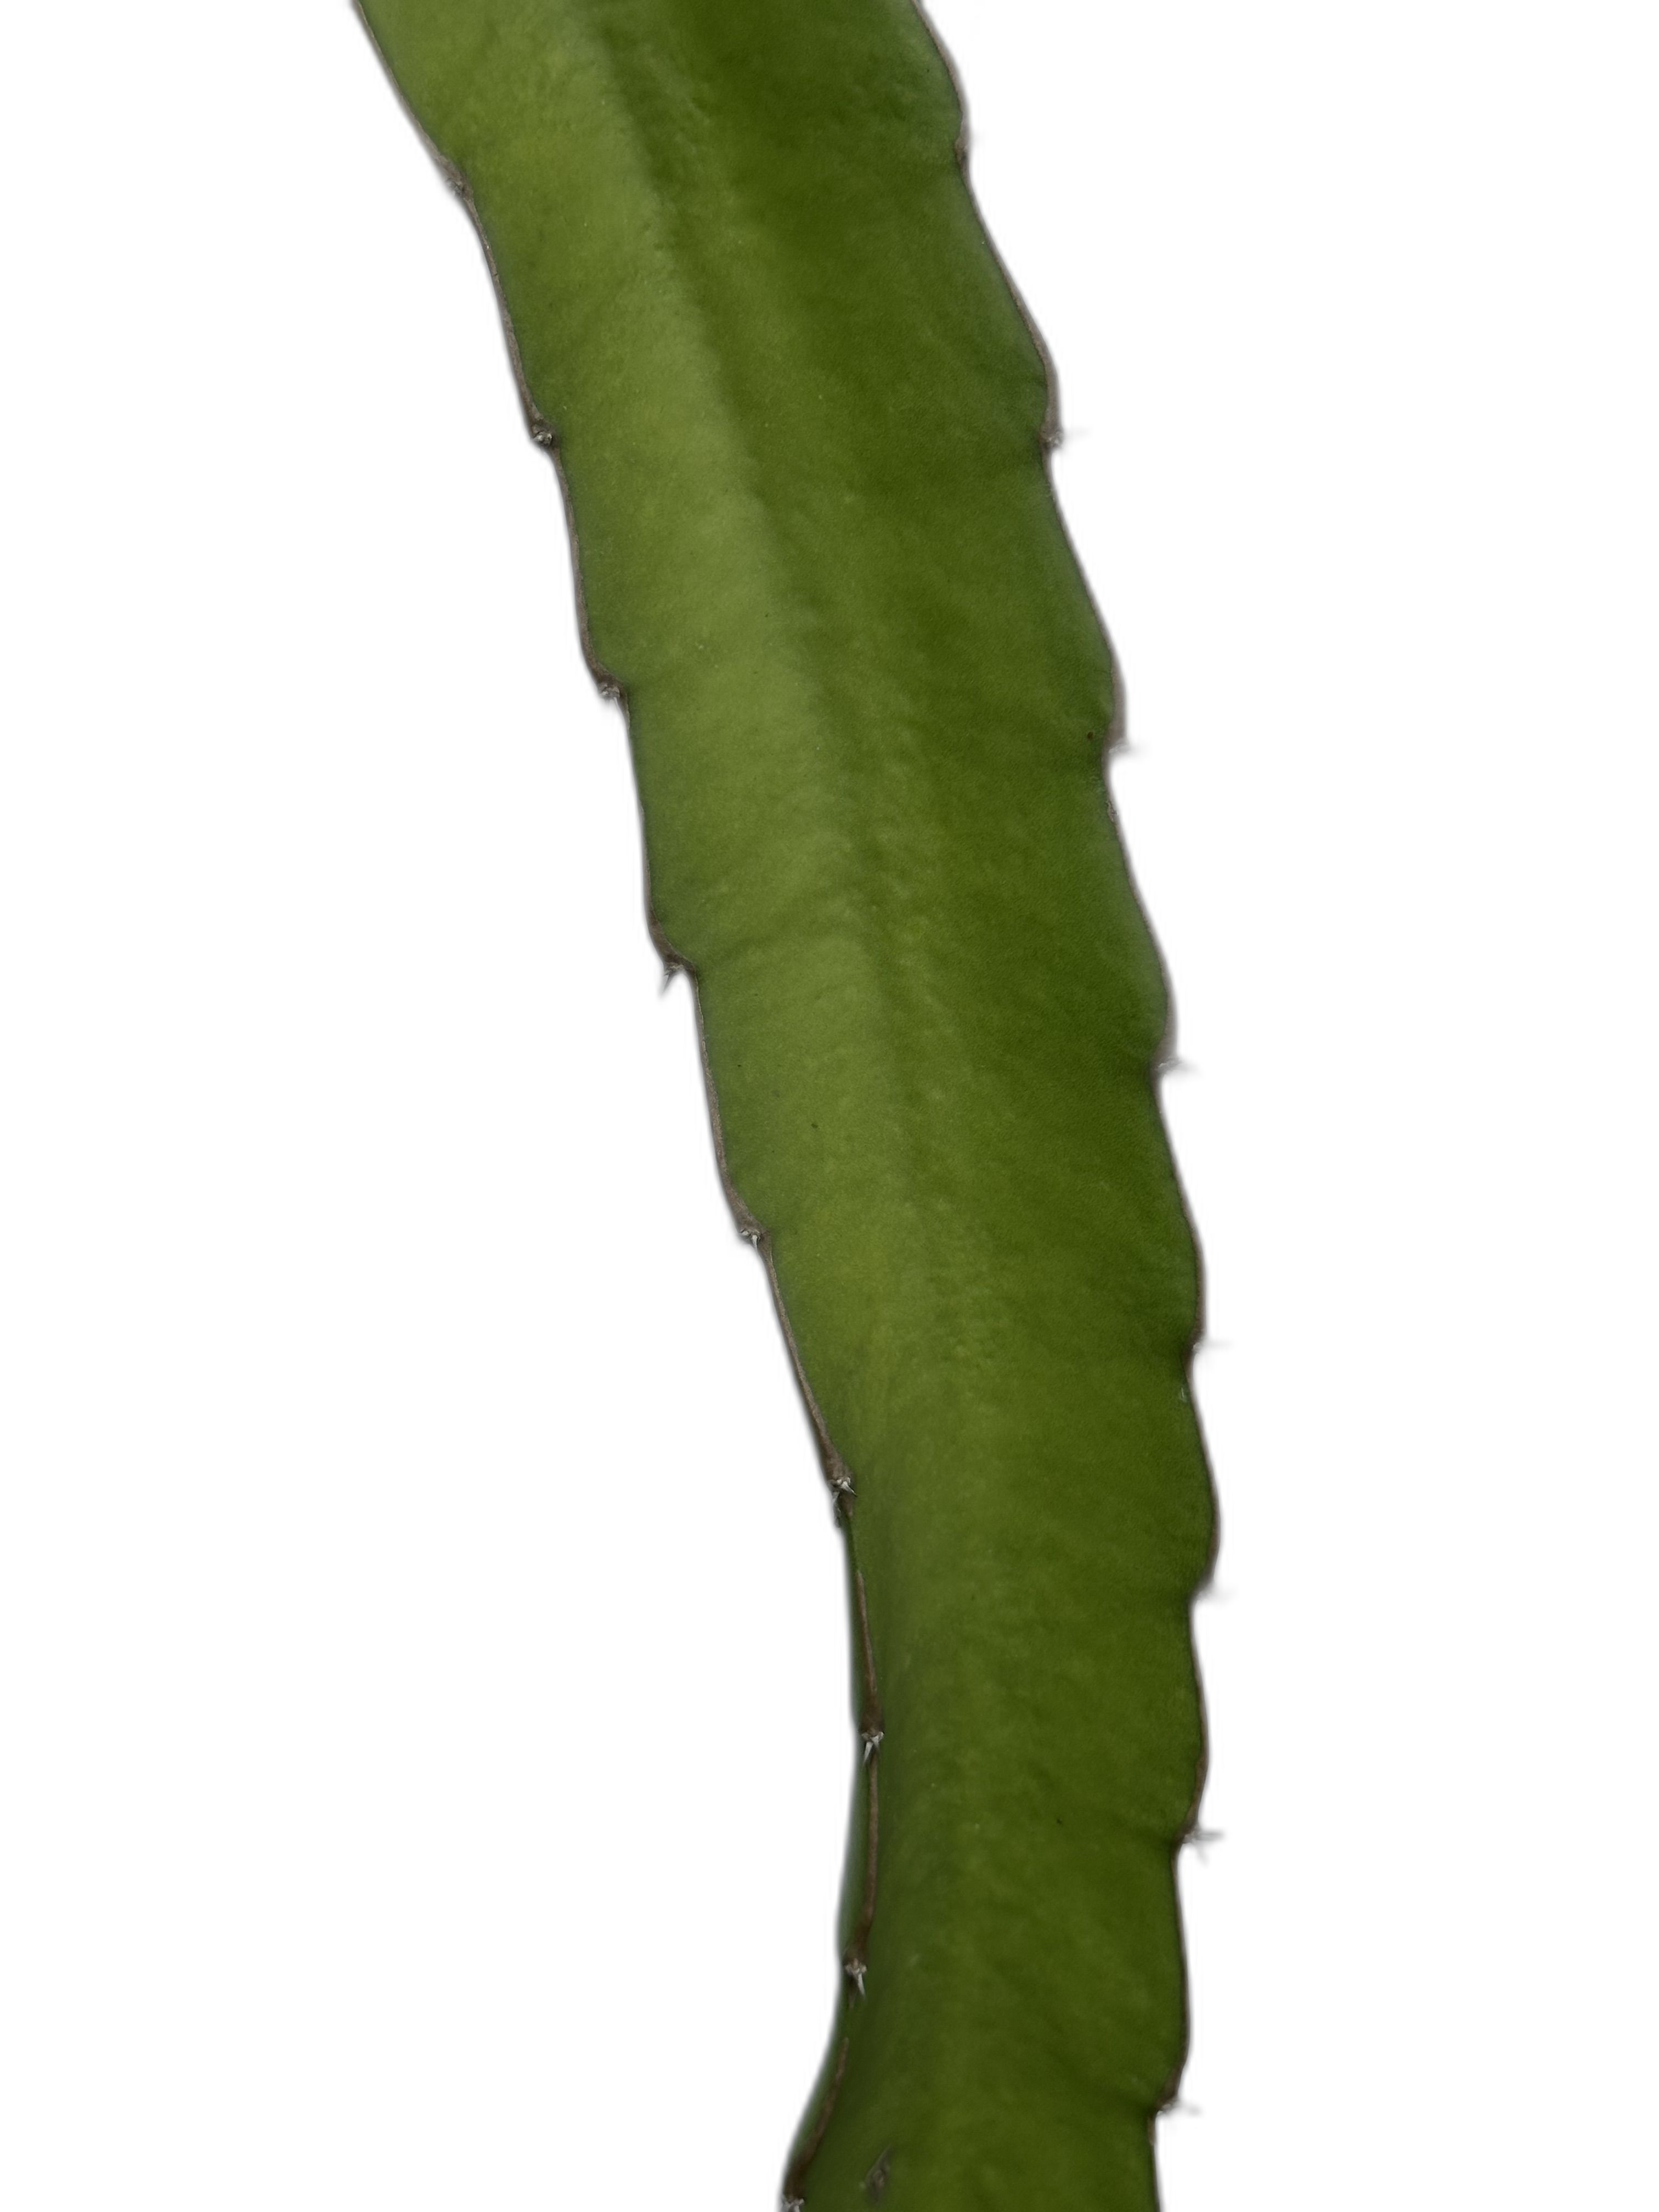
Label: Good leaf